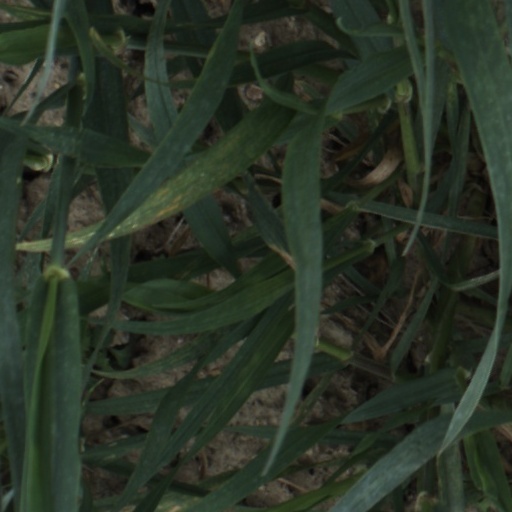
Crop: wheat